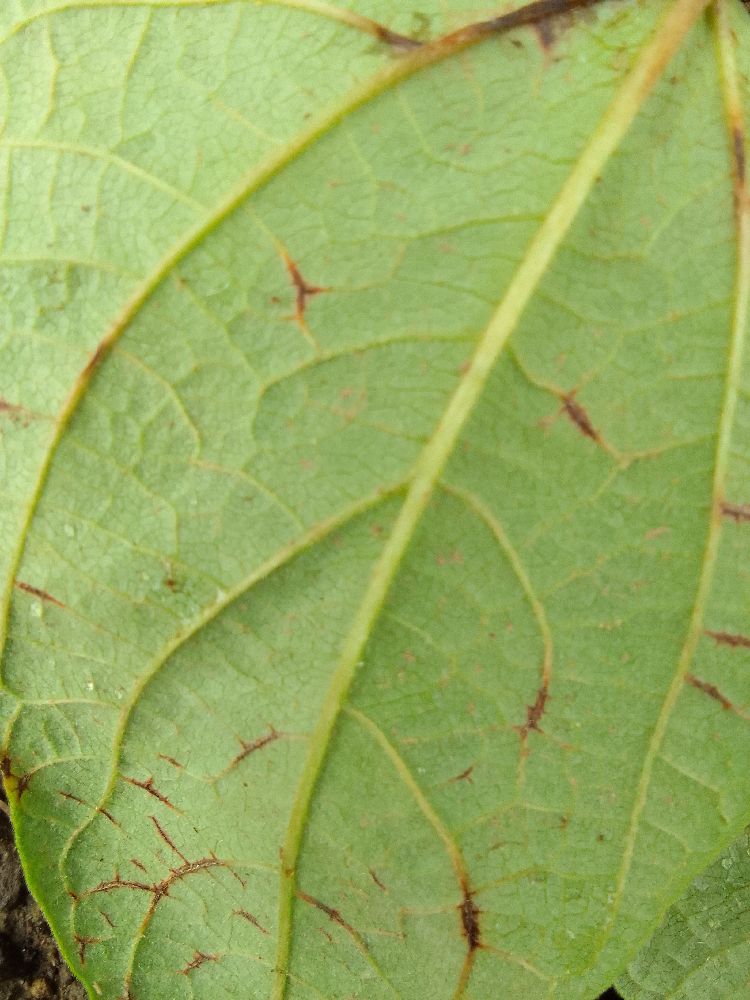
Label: anthracnose